List of birds of Seychelles

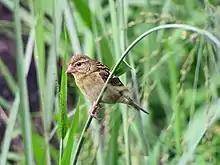
Female red fody

The weavers are small passerine birds related to the finches. They are seed-eating birds with rounded conical bills. The males of many species are brightly coloured, usually in red or yellow and black, some species show variation in colour only in the breeding season. The status of the red fody in the Seychelles is uncertain, it was possibly introduced or may have been an uncommon resident prior to human arrival.